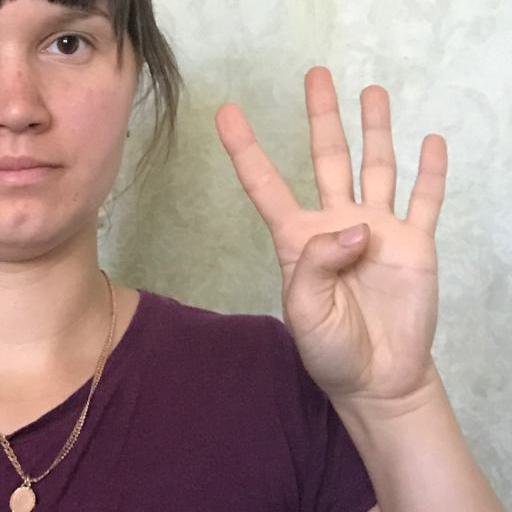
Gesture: four